Kaklık Cave

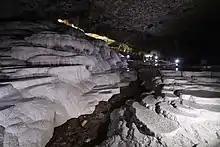
Kaklık Cave

The cave is full of dripstones, stalactites and stalagmites. There are also travertine formations and a small thermal lake at the bottom of the cave. The cave was formed by rift ponor. It is popularly called "small Pamukkale" referring to Pamukkale, a well known touristic place to the west of the cave.